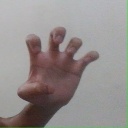
अक्षर: झ